Load cell

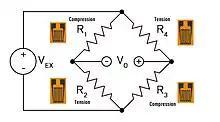
Wheatstone bridge with strain gauges

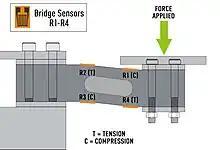
Diagram of strain gauge load cell with force applied showing location of strain gauges

A Wheatstone bridge is a configuration of four balanced resistors with a known excitation voltage applied.